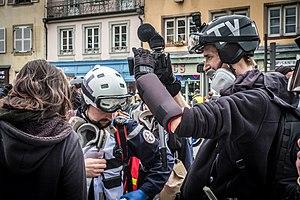
Gaspard Glanz (à droite) au cours d’une manifestation à Strasbourg le 27 avril 2019.
Gaspard Glanz, né le 22 avril 1987 à Strasbourg, est un journaliste reporter d'images français.